MEDays

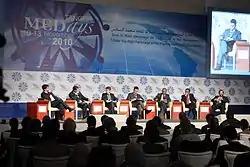
View of a plenary session at the MEDays 2010

The third edition of MEDays had as an objective to render this forum durable as a major event on the international agenda and more importantly to make of it the reference reunion of the South region. New horizons of interregional cooperation were at the heart of the debates, especially the tricontinental, also called the "3A": Africa, South America and Asia. In 2010, almost 200 speakers coming from more than 80 countries as well as 1500 participants (around 40 ministers and 100 journalists) gathered in Tangier. The third edition of MEDays allowed the Forum to be listed for good in the agenda of important international conferences.